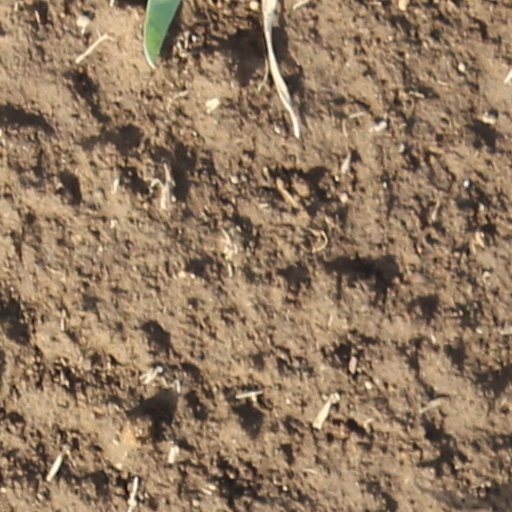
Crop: wheat